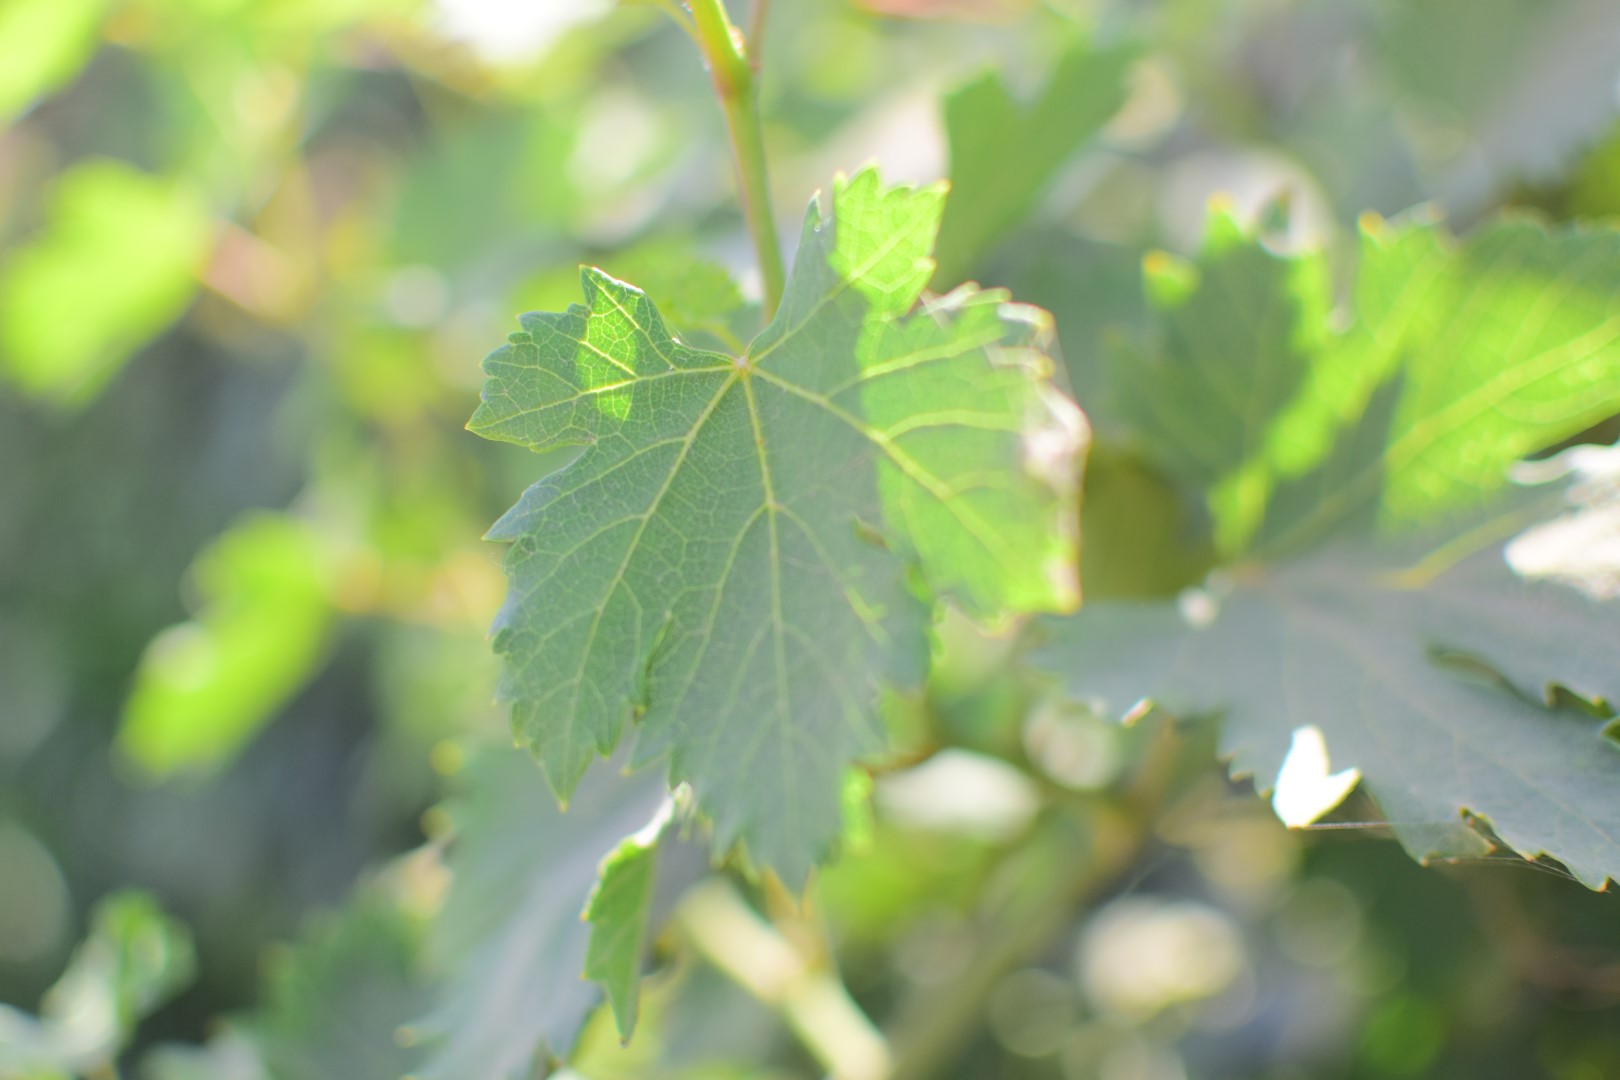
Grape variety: Halawani